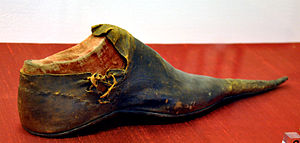
Sko / Oldtid
Spansk 1400-tals snabelsko af læder. Museum für Angewandte Kunst, Frankfurt am Main.
Sko er fodtøj, der for det meste dækker foden op til anklen og bruges af praktiske hensyn, men kan godt være udført med henblik på æstetik.